Jean Nocret

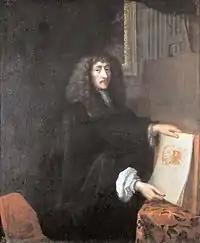
Jean Nocret; posthumous portrait by his son, Jean-Charles (1674)

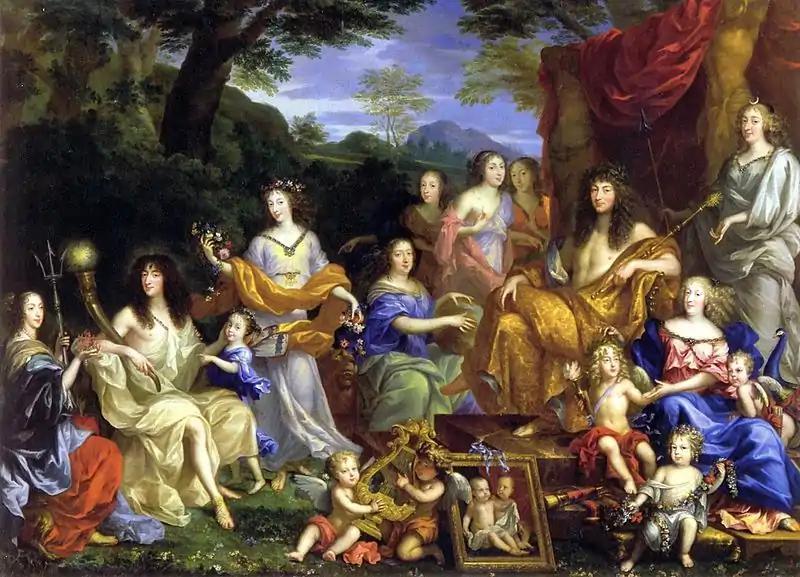
Group portrait of the French Royal Family dressed as characters from mythology. King Louis XIV is Apollo. (1670). The sitters are identified on the image's page at Wikimedia Commons.

Jean Nocret (December 1615/17, Nancy – November 1672, Paris) was a French painter, known for his portraits of the French royal family. Many portraits of uncertain origin have been attributed to him.